Danielle Bux

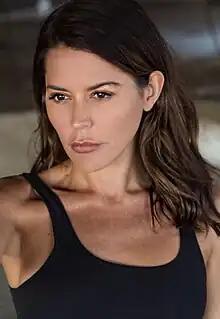
Bux in California, December 2018

Danielle Maria Bux (born 15 June 1979) is a Welsh actress and model. She made her modelling debut in 1999 winning a place on the Miss Hawaiian Tropic beauty pageant in Las Vegas. She was married to former England footballer Gary Lineker from 2009 until 2016.